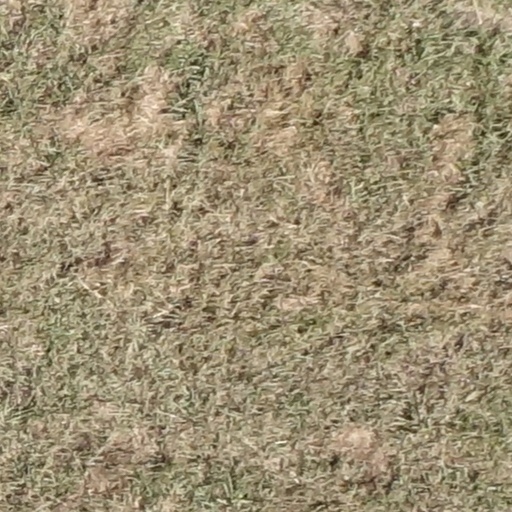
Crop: sorghum